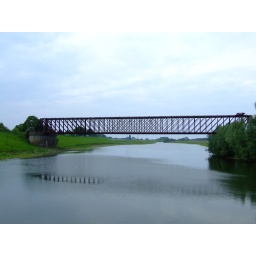
The old railroad bridge near Griethausen